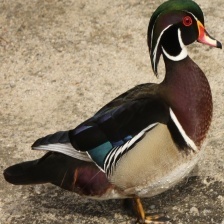
Species: WOOD DUCK
Scientific name: AIX SPONSA
ImageNet parent category: drake